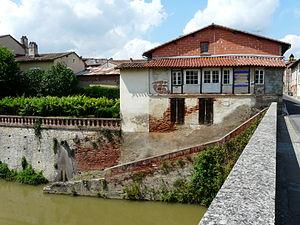
Maison située rue d'Auriac, en bordure de l'Arize, Rieux-Volvestre, Haute-Garonne, France. Un témoin de la crue du 23 juin 1875 est apposé sur son mur.
L'Arize est une rivière du Sud-Ouest de la France qui coule en région Occitanie, dans les départements de l'Ariège et de la Haute-Garonne. C'est un affluent direct de la Garonne en rive droite.